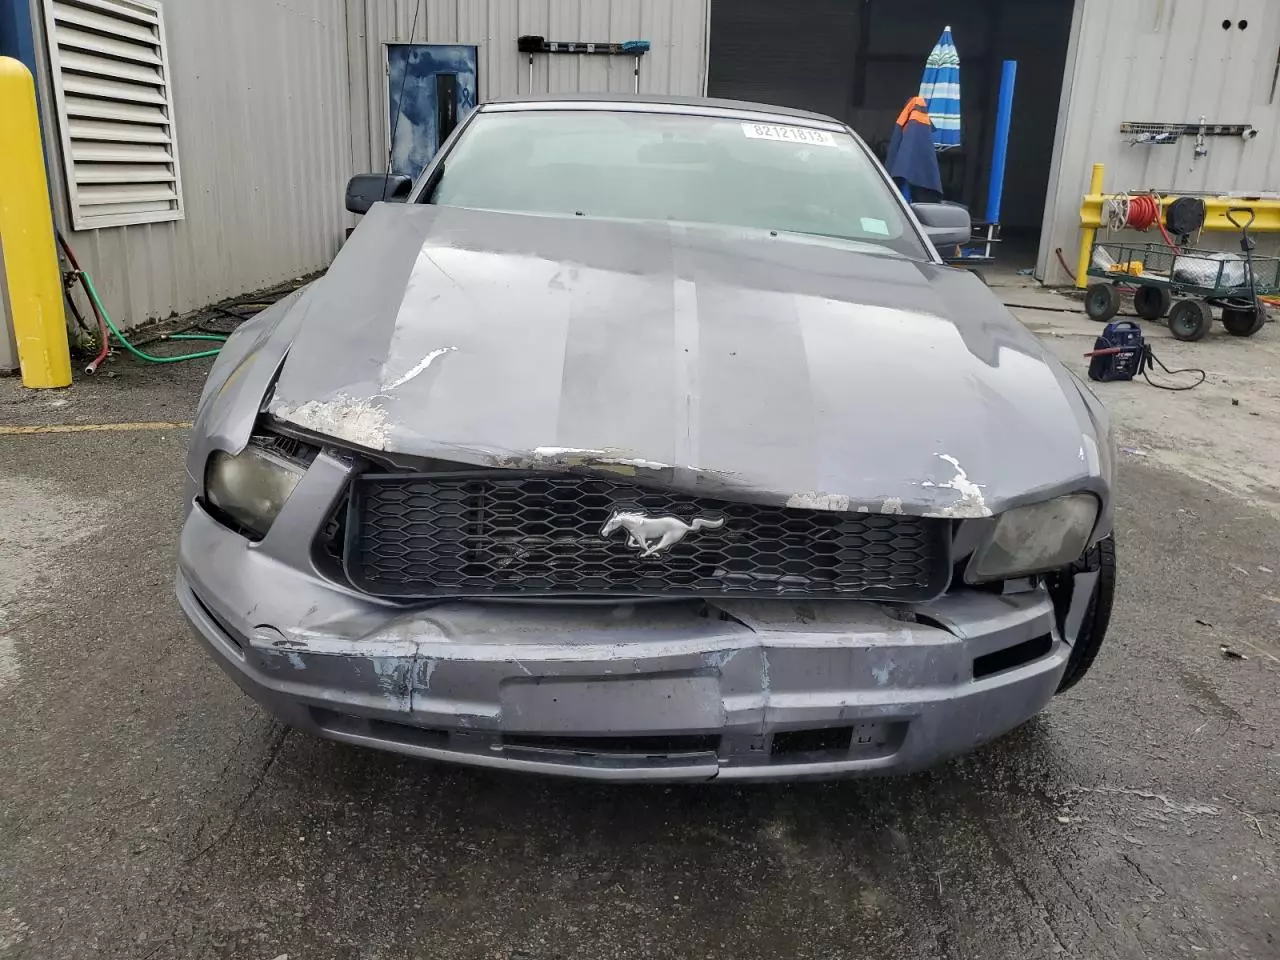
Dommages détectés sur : pare-choc avant, capot, aile avant droite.
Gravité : mineur